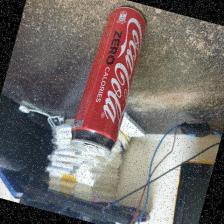
Label: cans